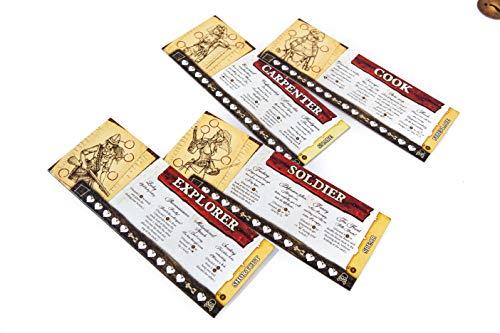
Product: Portal Games Robinson Crusoe Adventures on the Cursed Island Board Game
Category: Toys & Games | Games & Accessories | Board Games
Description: Game of the Year edition of award winning bestseller.
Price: $45.99
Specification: ProductDimensions:9.2x9.2x2.8inches|ItemWeight:3.75pounds|ShippingWeight:4.5pounds(Viewshippingratesandpolicies)|ASIN:B01HDYFCJO|Itemmodelnumber:0064PG|Manufacturerrecommendedage:8-15years